Great Northern Derby (race)

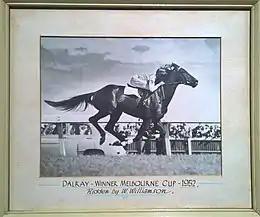
Dalray, 1952 winner.

The inaugural running of the Derby was in May 1875, when racing was held at Ellerslie Racecourse for the first time. Just three horses took part, of which one was withdrawn before the start and another failed to complete the course, leaving Toi to finish the race and become the first Derby winner. In 1887 it was renamed the "ARC Great Northern Derby Principal race over 12F"